Union Pacific Railroad

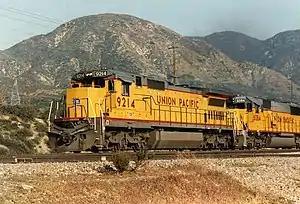
Union Pacific #9214, a GE Dash 8-40C, shows the standard UP diesel locomotive livery on May 10, 1991

The UP also purchased the Utah Eastern Railroad and Utah Western Railroad, both Mormon narrow-gauge lines.